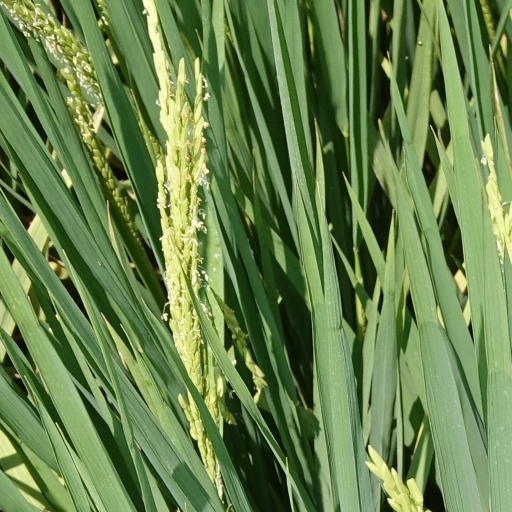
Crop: rice